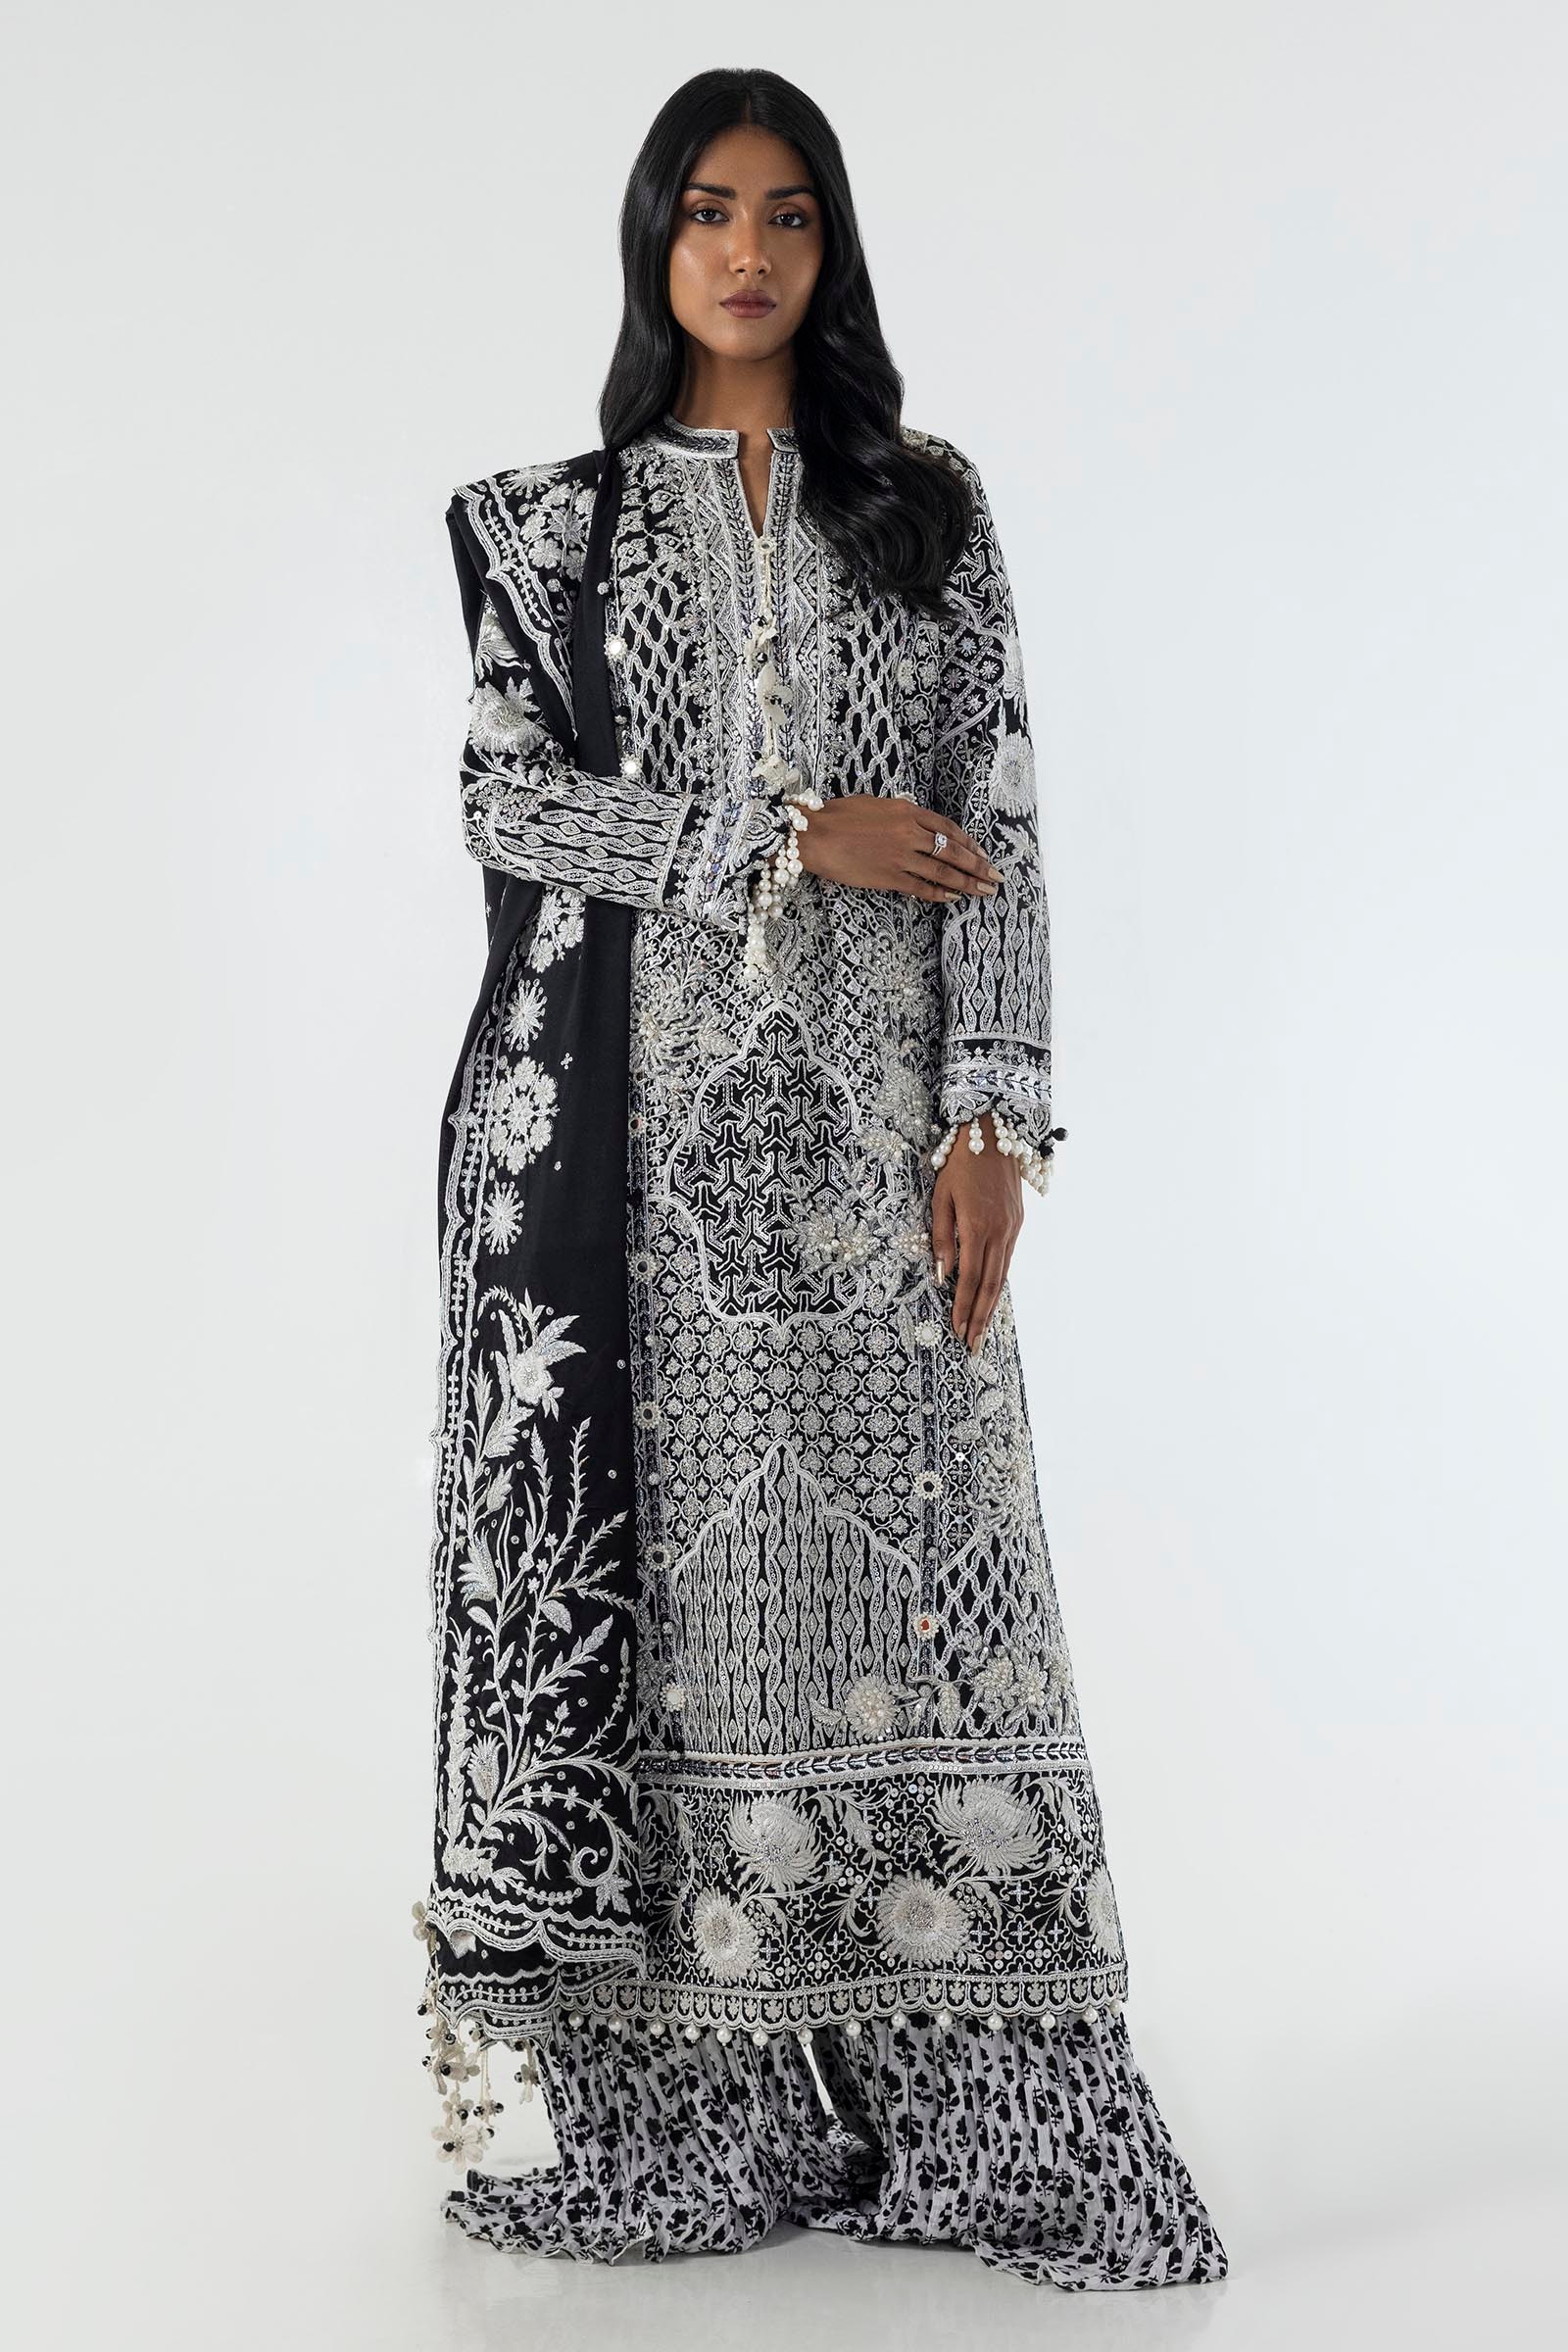
black embroidered salwar suit